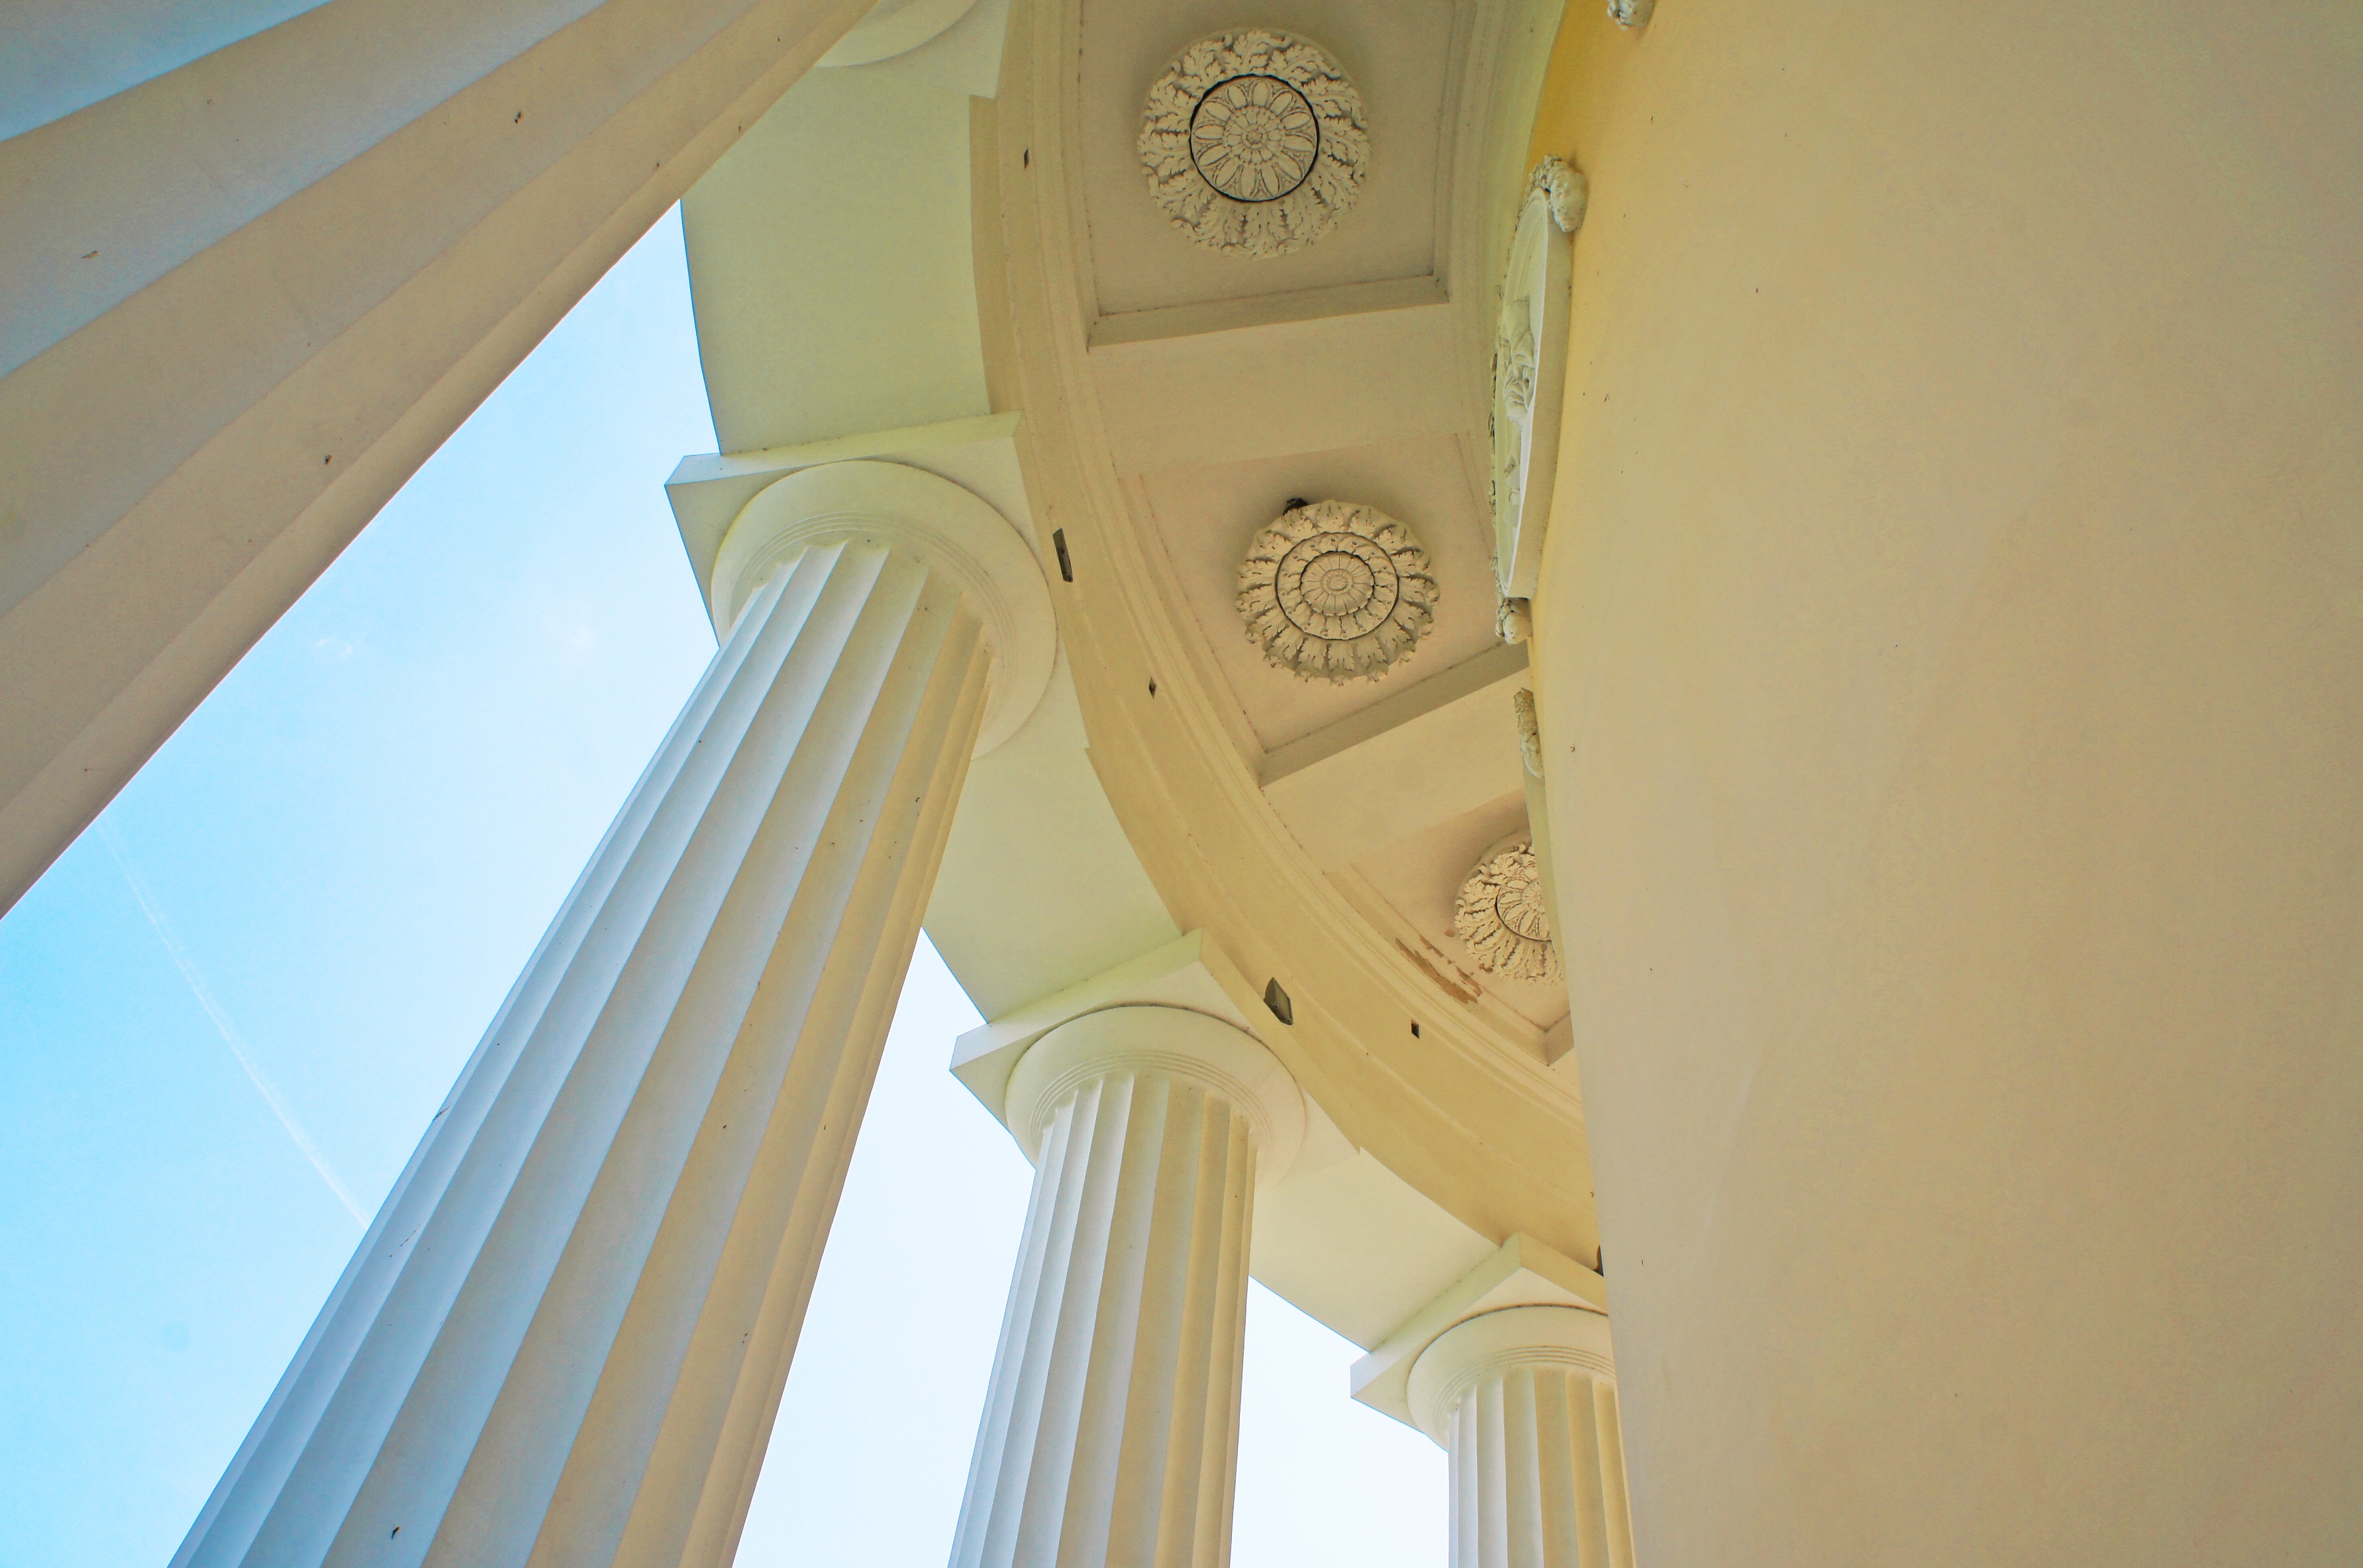
wing, architecture, structure, white, monument, ceiling, column, decor, interior design, style, classic, molding, daylighting